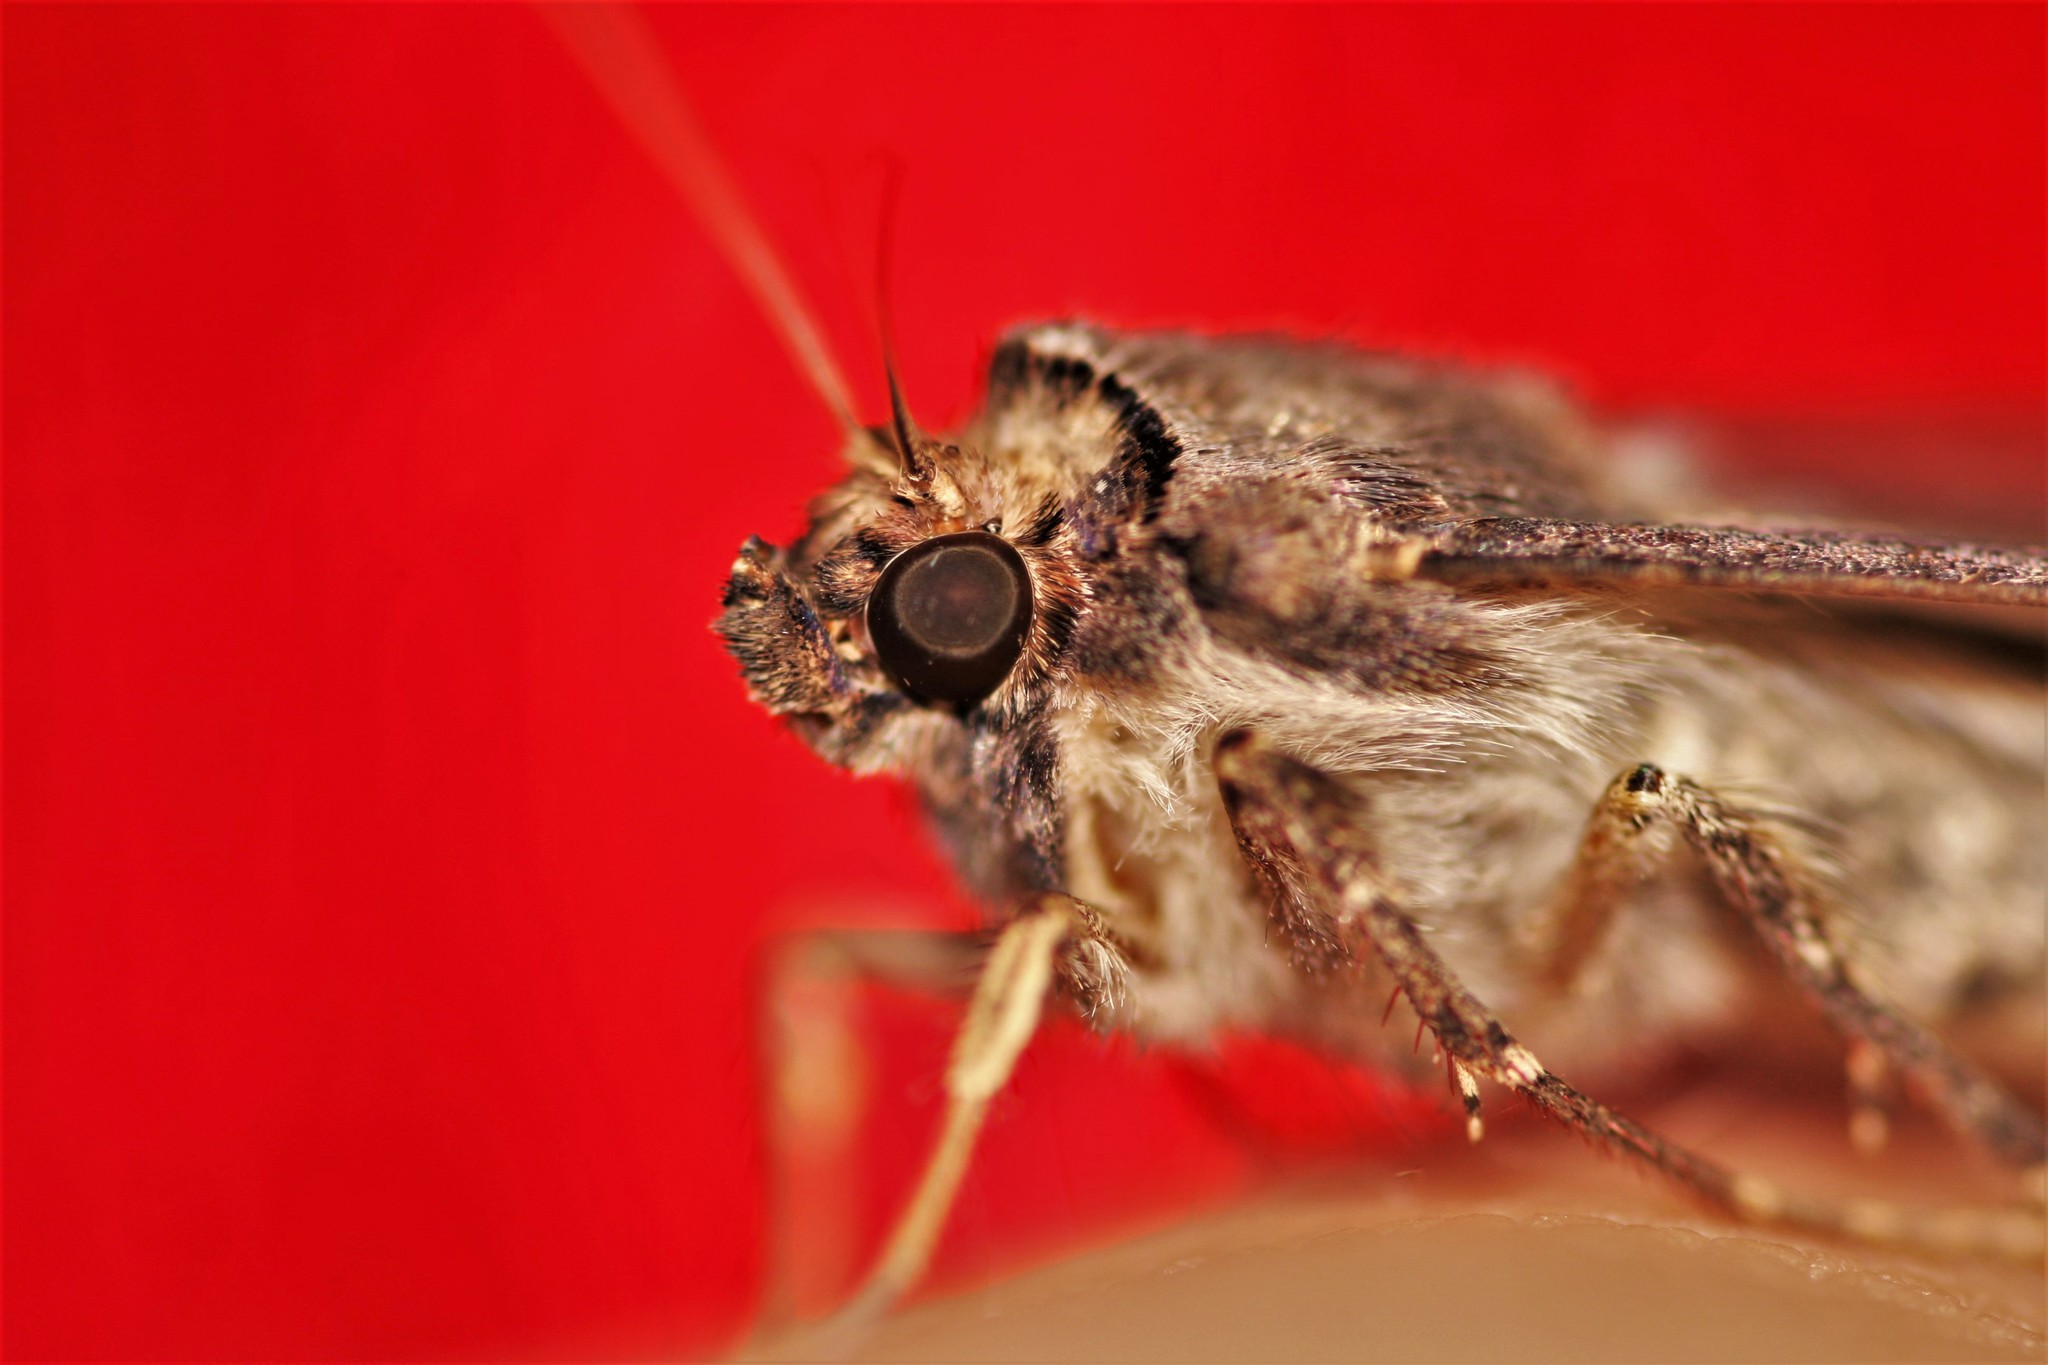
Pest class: cutworms